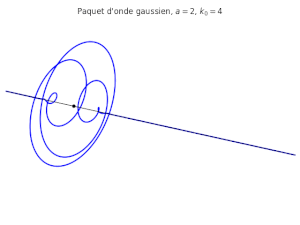
Gaussian wave packet, a=2, k=4
Dans le cadre de la mécanique quantique, on peut s'intéresser à la forme des solutions de l'équation de Schrödinger dans le cas d'une particule libre, c'est-à-dire telle que le potentiel auquel elle est soumise est nulle, ou.